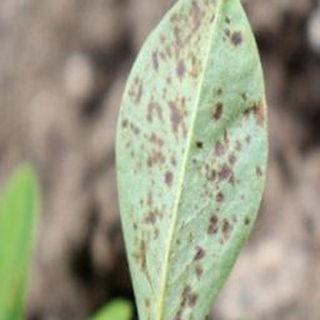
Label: groundnut_rust